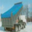
Label: truck